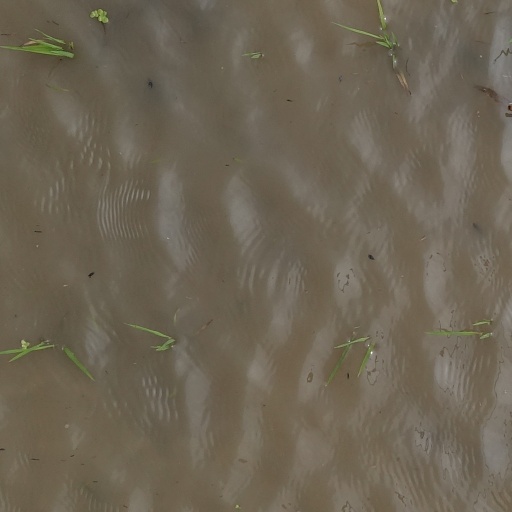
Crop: rice